Sulaibikhat Stadium

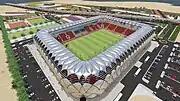
Illustration

Jaber Al-Mubarak Al-Hamad Stadium, formerly known as Sulaibikhat Stadium, is a football stadium in Sulaibikhat, Kuwait. It is the home stadium of Sulaibikhat SC. It was built on an area of 102 thousand square meters, and can accommodate 15 thousand spectators. It is a part of a large sport venue renovation project to have better sports infrastructure in Kuwait. It was named after Jaber Al-Mubarak Al-Hamad Al-Sabah, 7th Prime Minister of Kuwait.